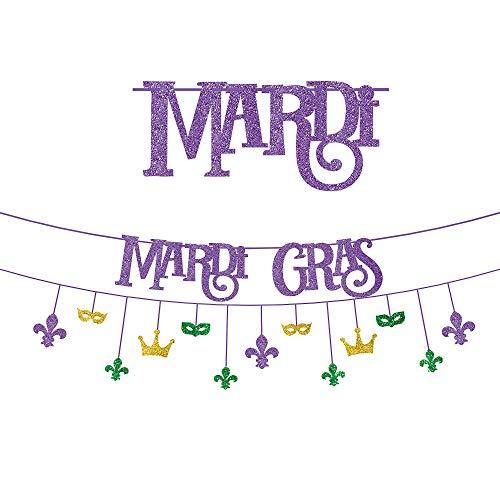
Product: amscan Mardi Gras Party, Glitter Multi-Pack Banners, 2 Ct.
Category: Toys & Games | Party Supplies
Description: This glittered ribbon banner set features one that spells out "MARDI GRAS" in purple and another with Fleur De Lis, crown, and mask cutouts in purple, green, and gold.
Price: $12.60
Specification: ProductDimensions:1.5x1x1inches|ItemWeight:4.8ounces|ShippingWeight:0.32ounces(Viewshippingratesandpolicies)|ASIN:B07MKZF9X5|Itemmodelnumber:120426|Manufacturerrecommendedage:0monthsandup